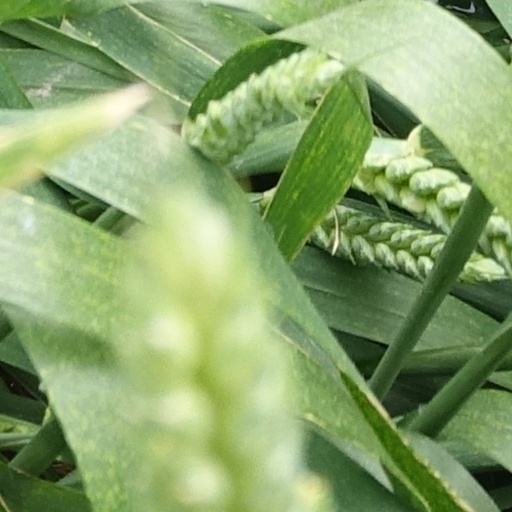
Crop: wheat